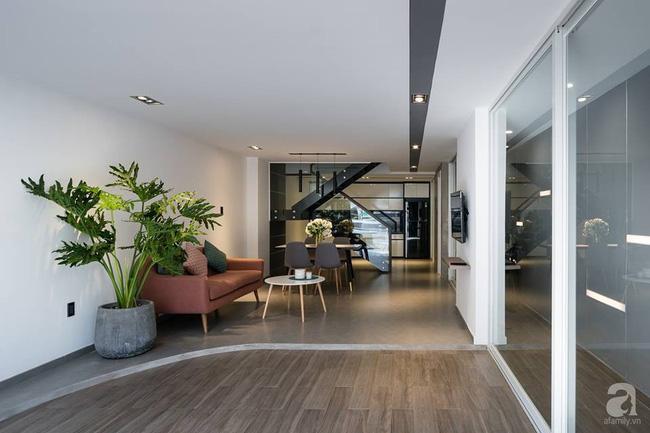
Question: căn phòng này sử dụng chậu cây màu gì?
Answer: căn phòng này sử dụng chậu cây màu xám